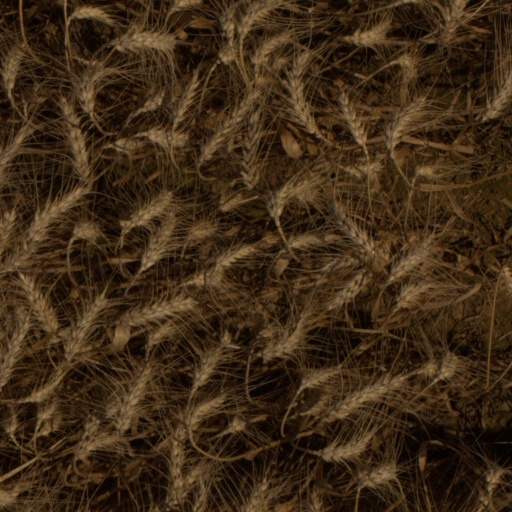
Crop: wheat